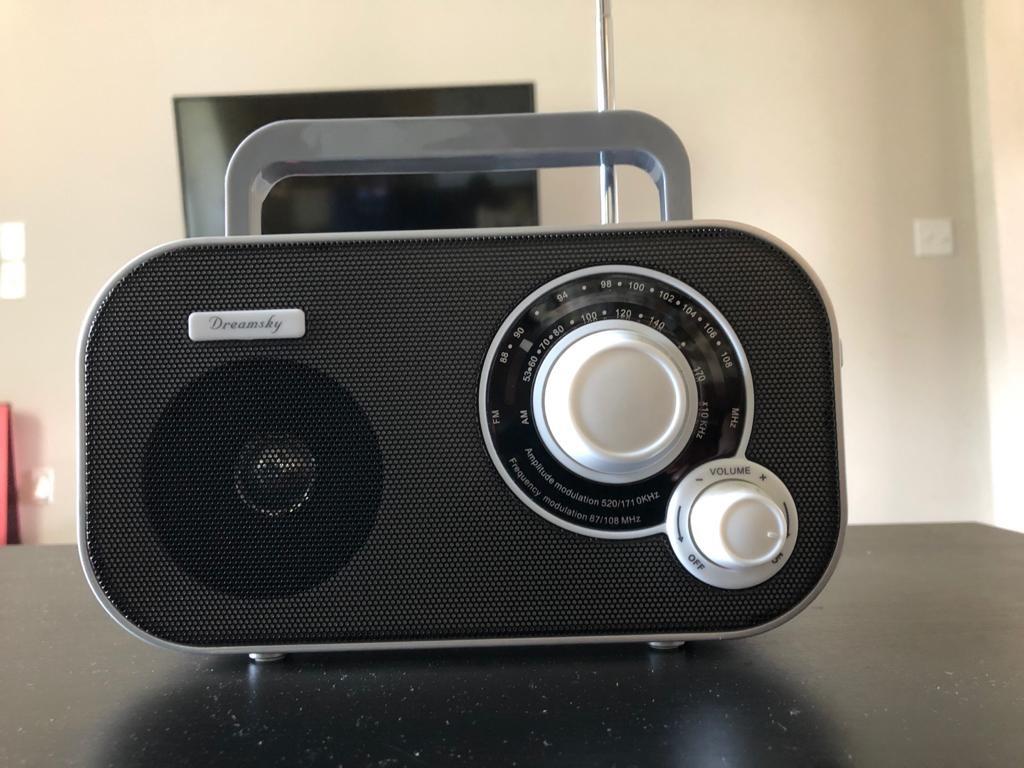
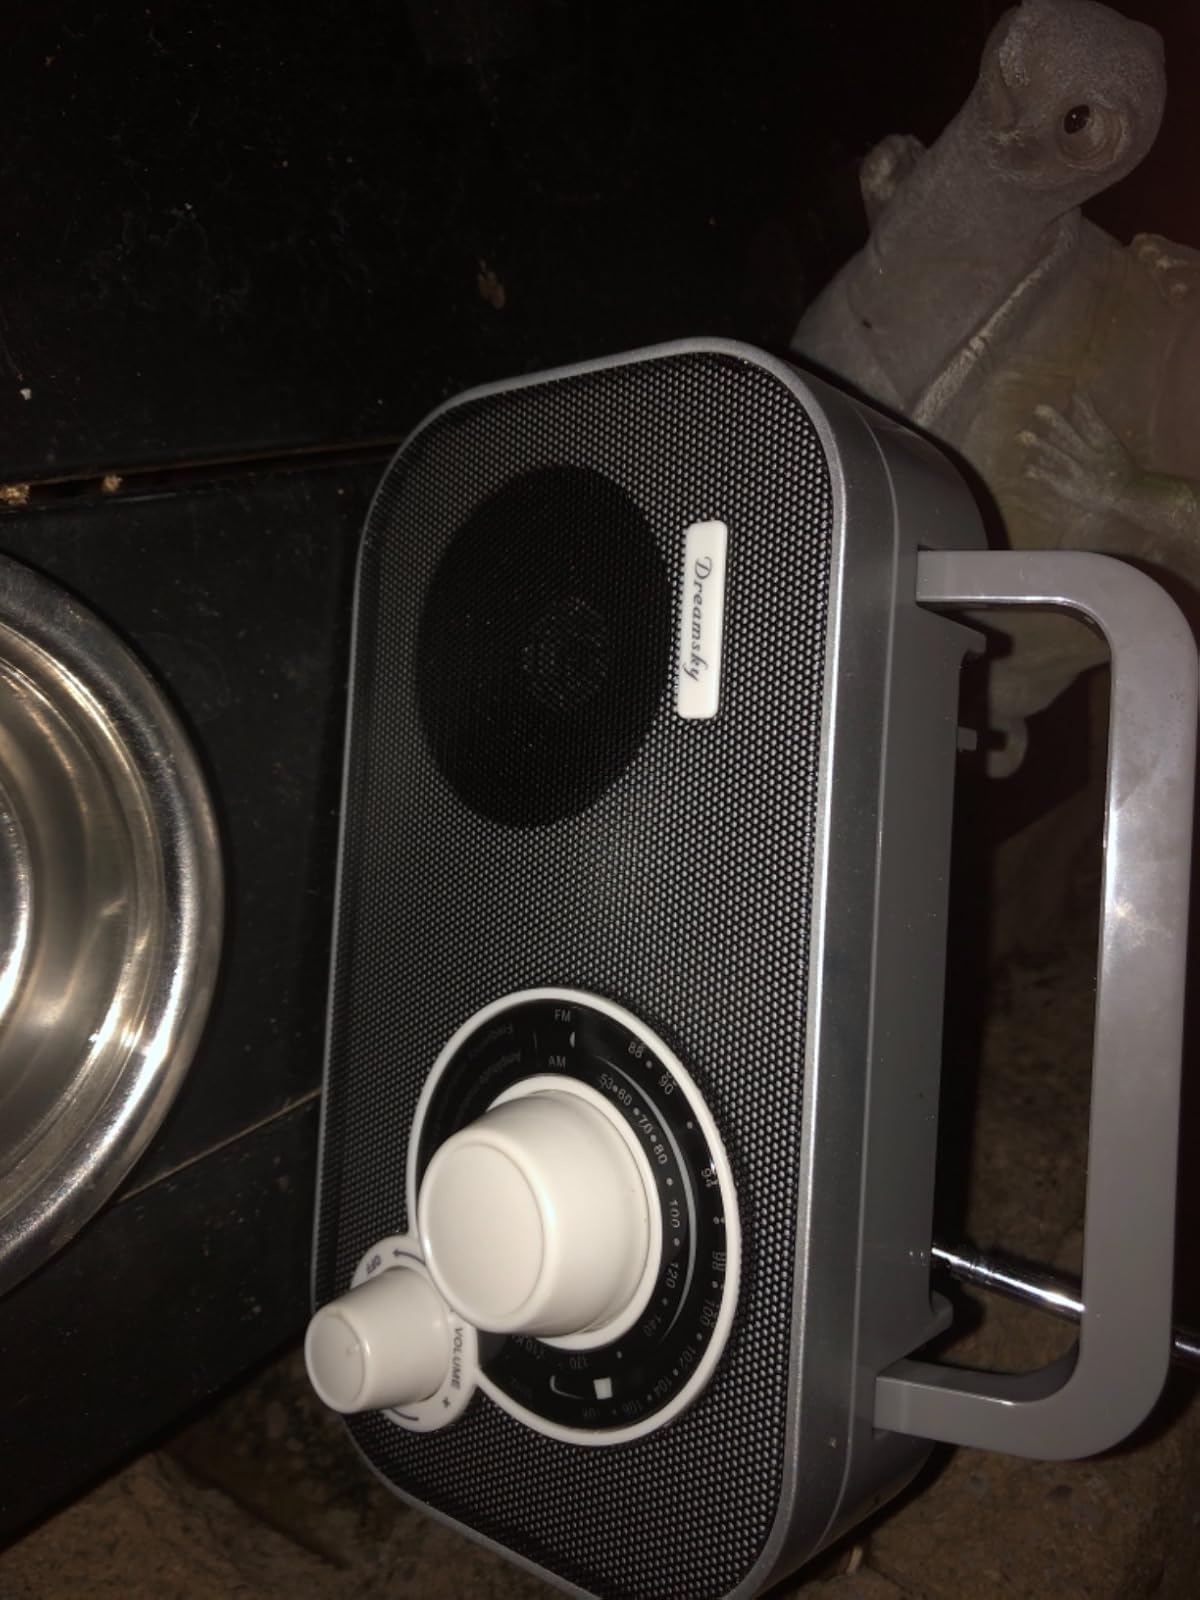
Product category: radio
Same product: yes